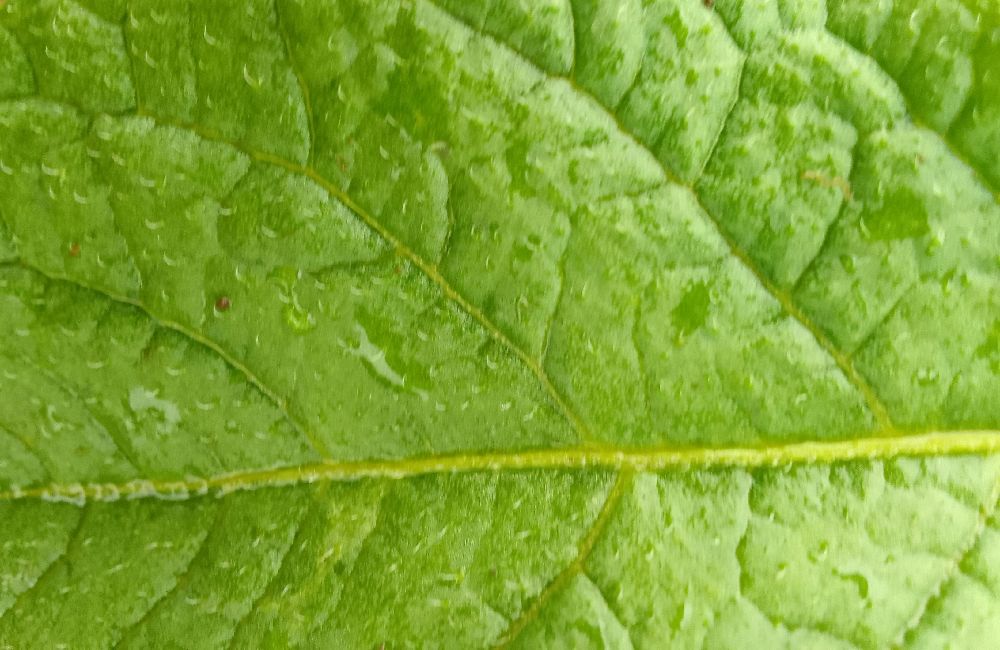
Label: Healthy